2010 MTV Video Music Brazil

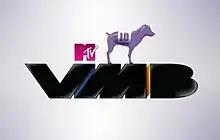

The 2010 MTV Video Music Brazil, known as VMB 2010 in Brazil, was held on September 16, 2010, hosted by Marcelo Adnet and took place at the Credicard Hall, São Paulo. It awarded the best in Brazilian music, popular culture and internet culture in the year of 2010. The most notable moments in the show were the 5 awards received by pop band Restart, including for Best New Act and Act of the Year, this last sounded by boos from the audience. There was also a live performance by American alternative rock band OK Go, the appearance of electropop duo 3OH!3, Mexican singer Christian Chávez and Paraguayan model Larissa Riquelme, among many Brazilian personalities.